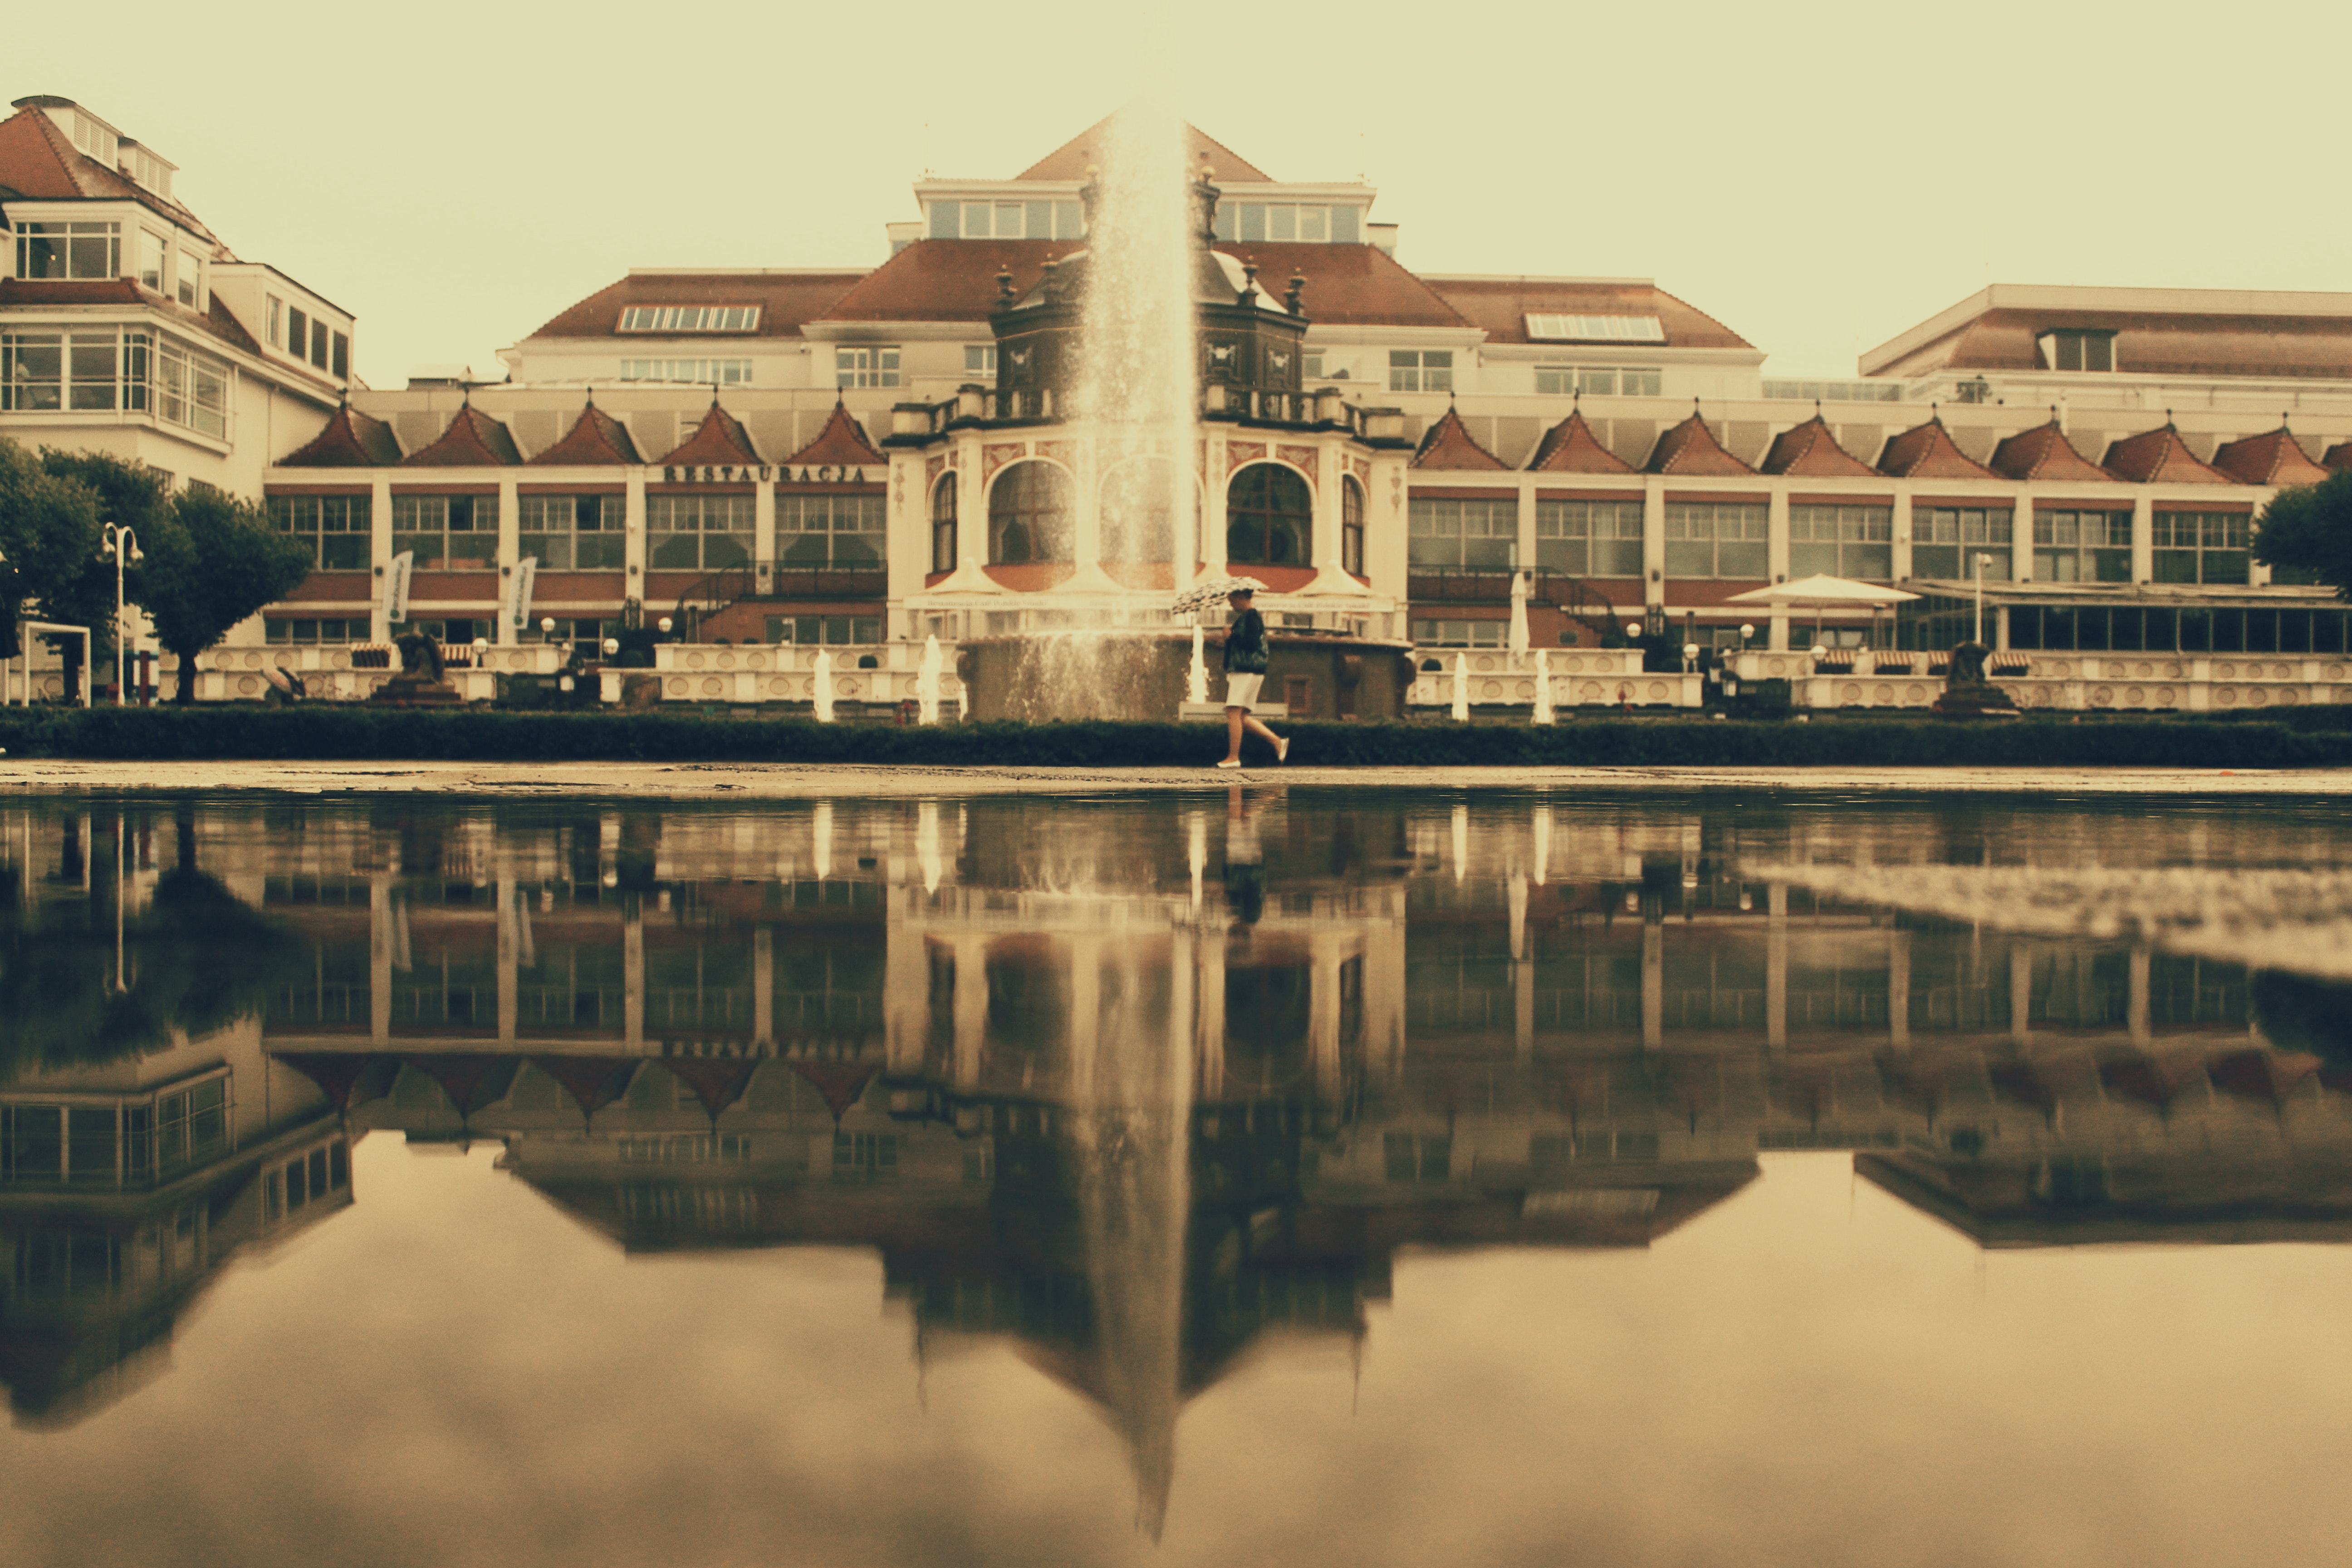
reflection, water, reflecting pool, building, architecture, sky, waterway, house, home, symmetry, river, tree, mansion, city, estate, palace, lake, historic house